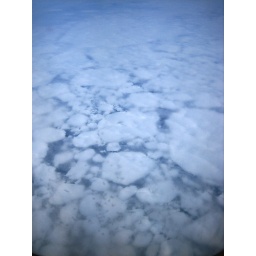
more clouds over ice floes... kept imagining a little polar bear popping up...